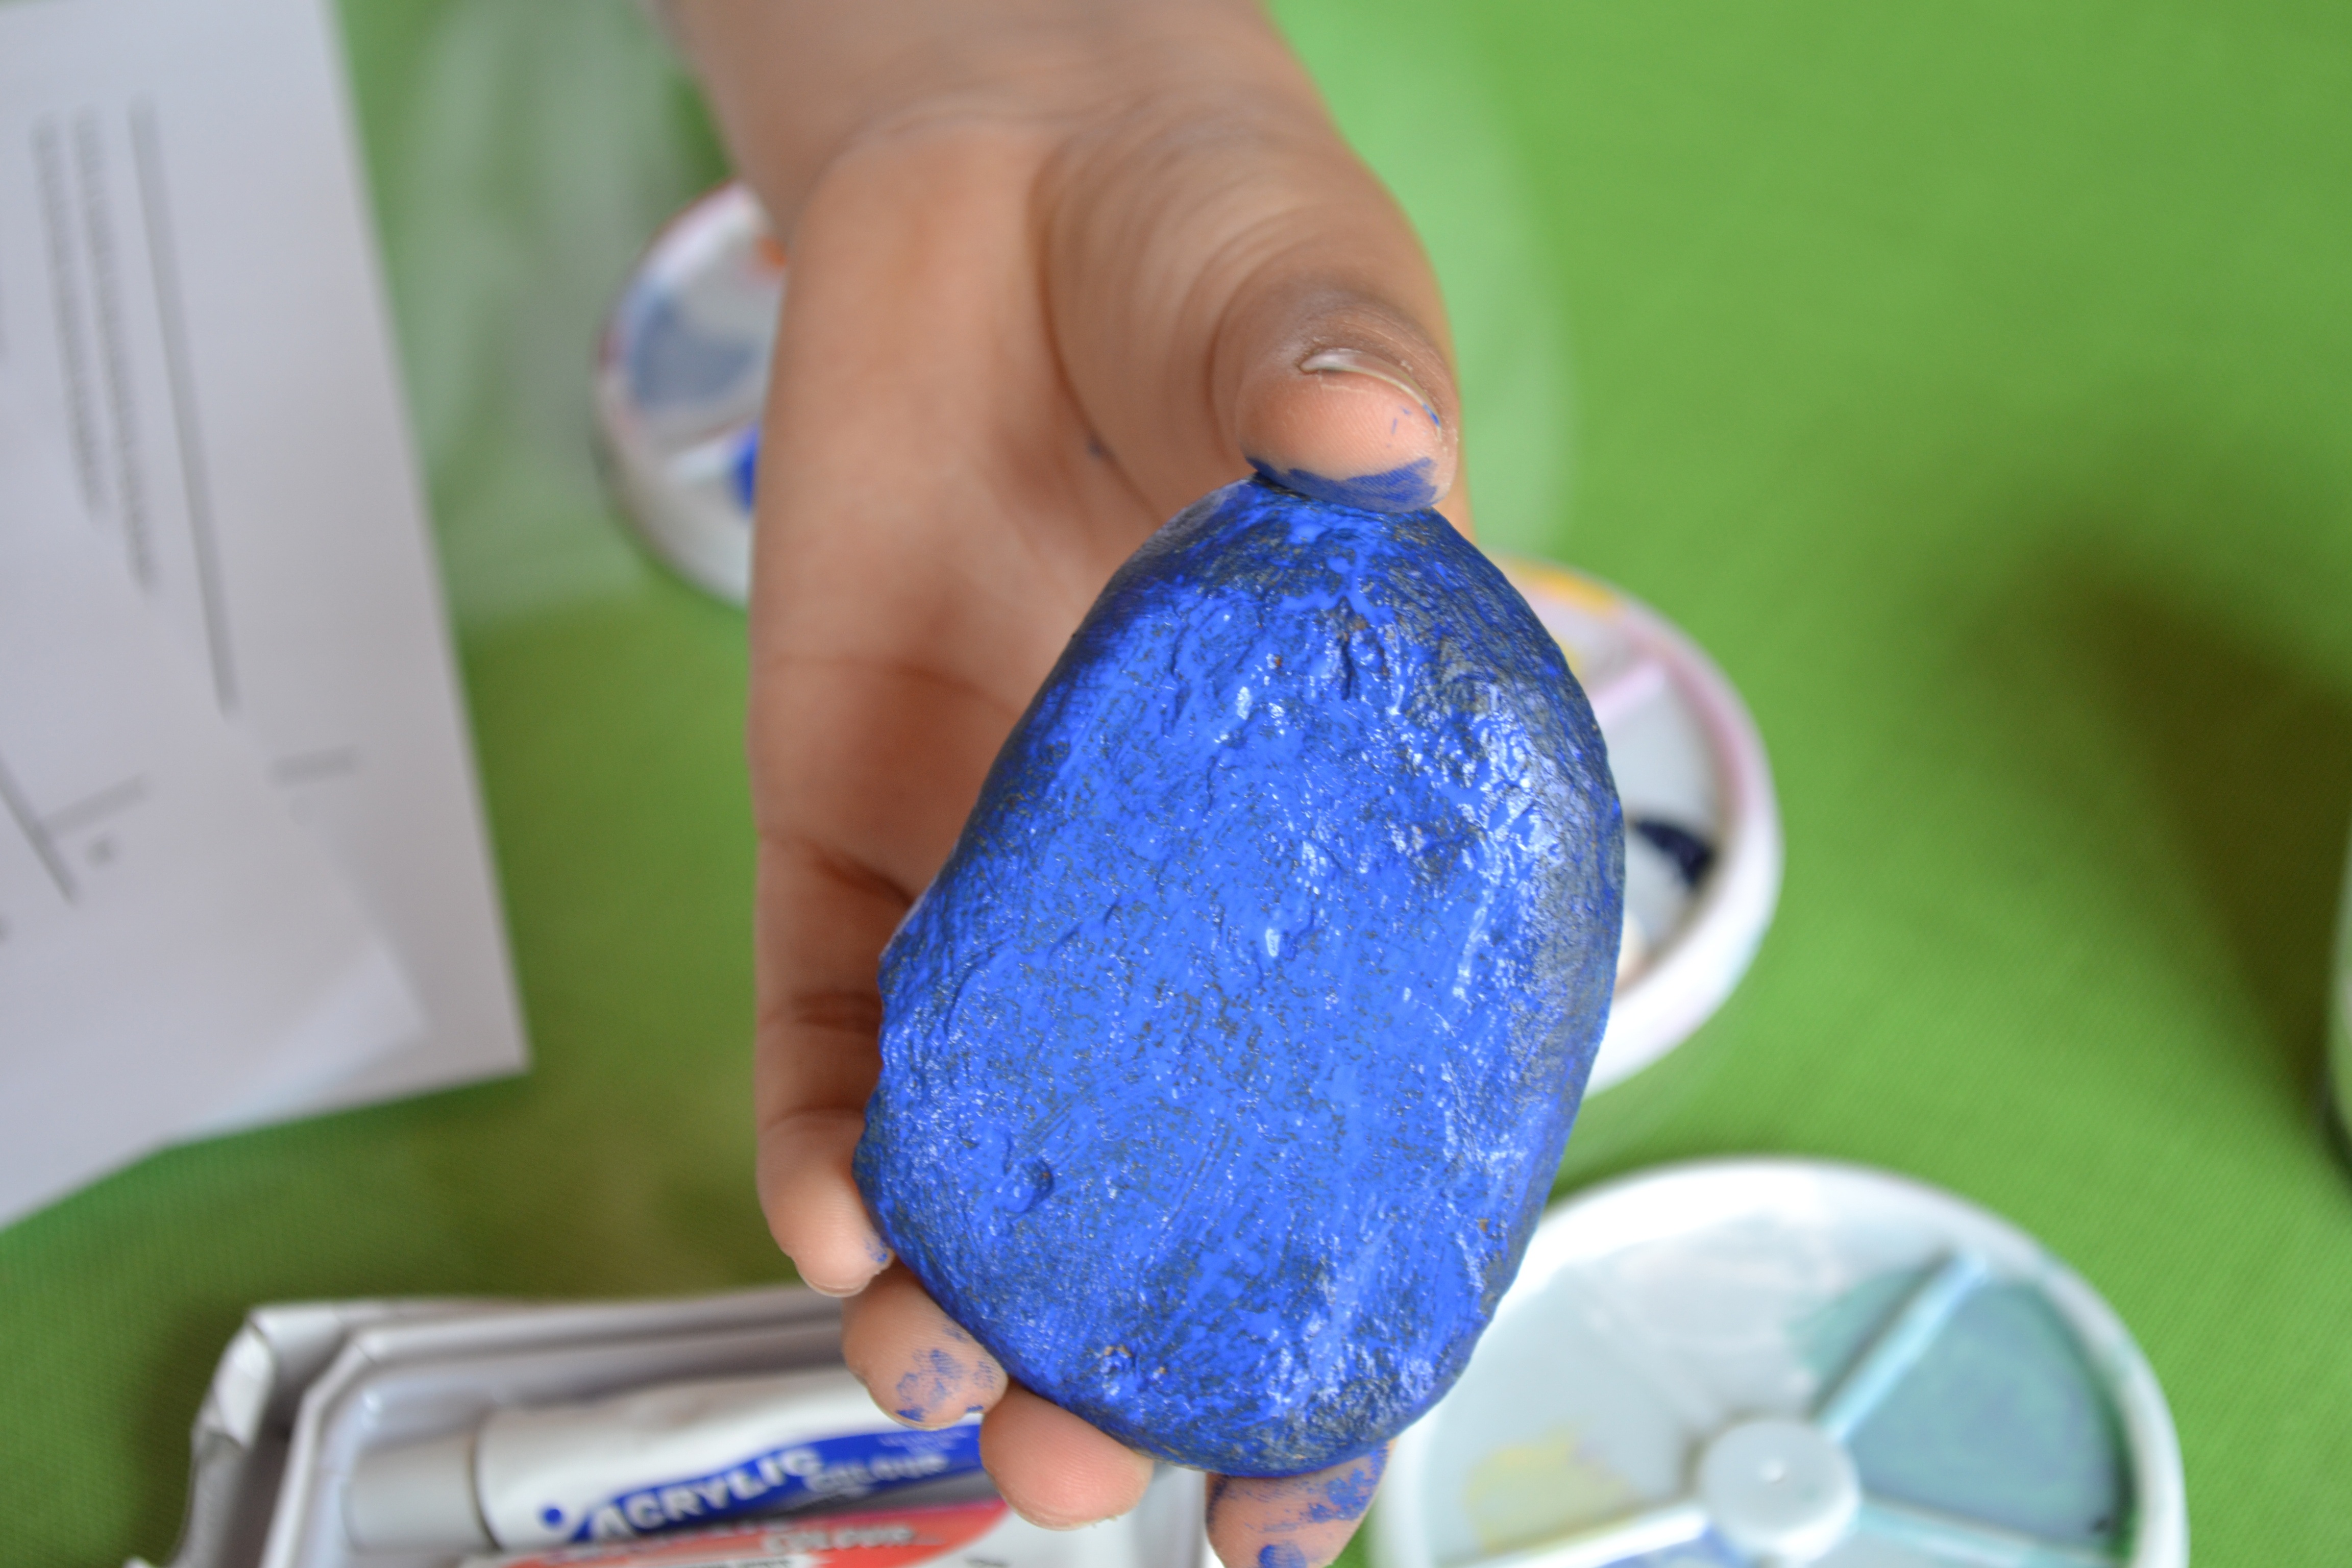
hand, nature, boy, stone, finger, green, color, biology, paint, blue, nail, diy, organ, hobby, hand made